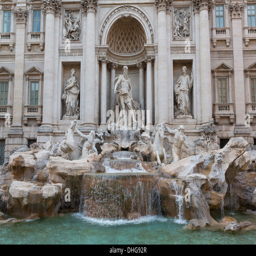
baroque structure shot straight on on a sunny day